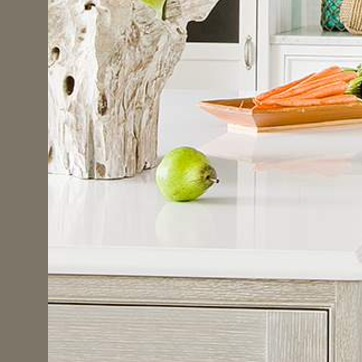
Material: food